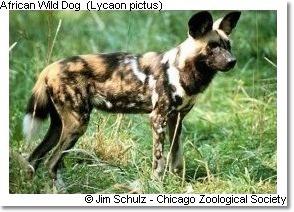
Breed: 211-n000025-African_hunting_dog